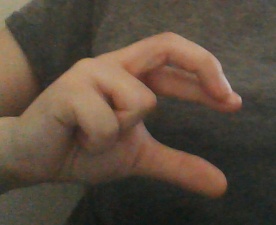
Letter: thal